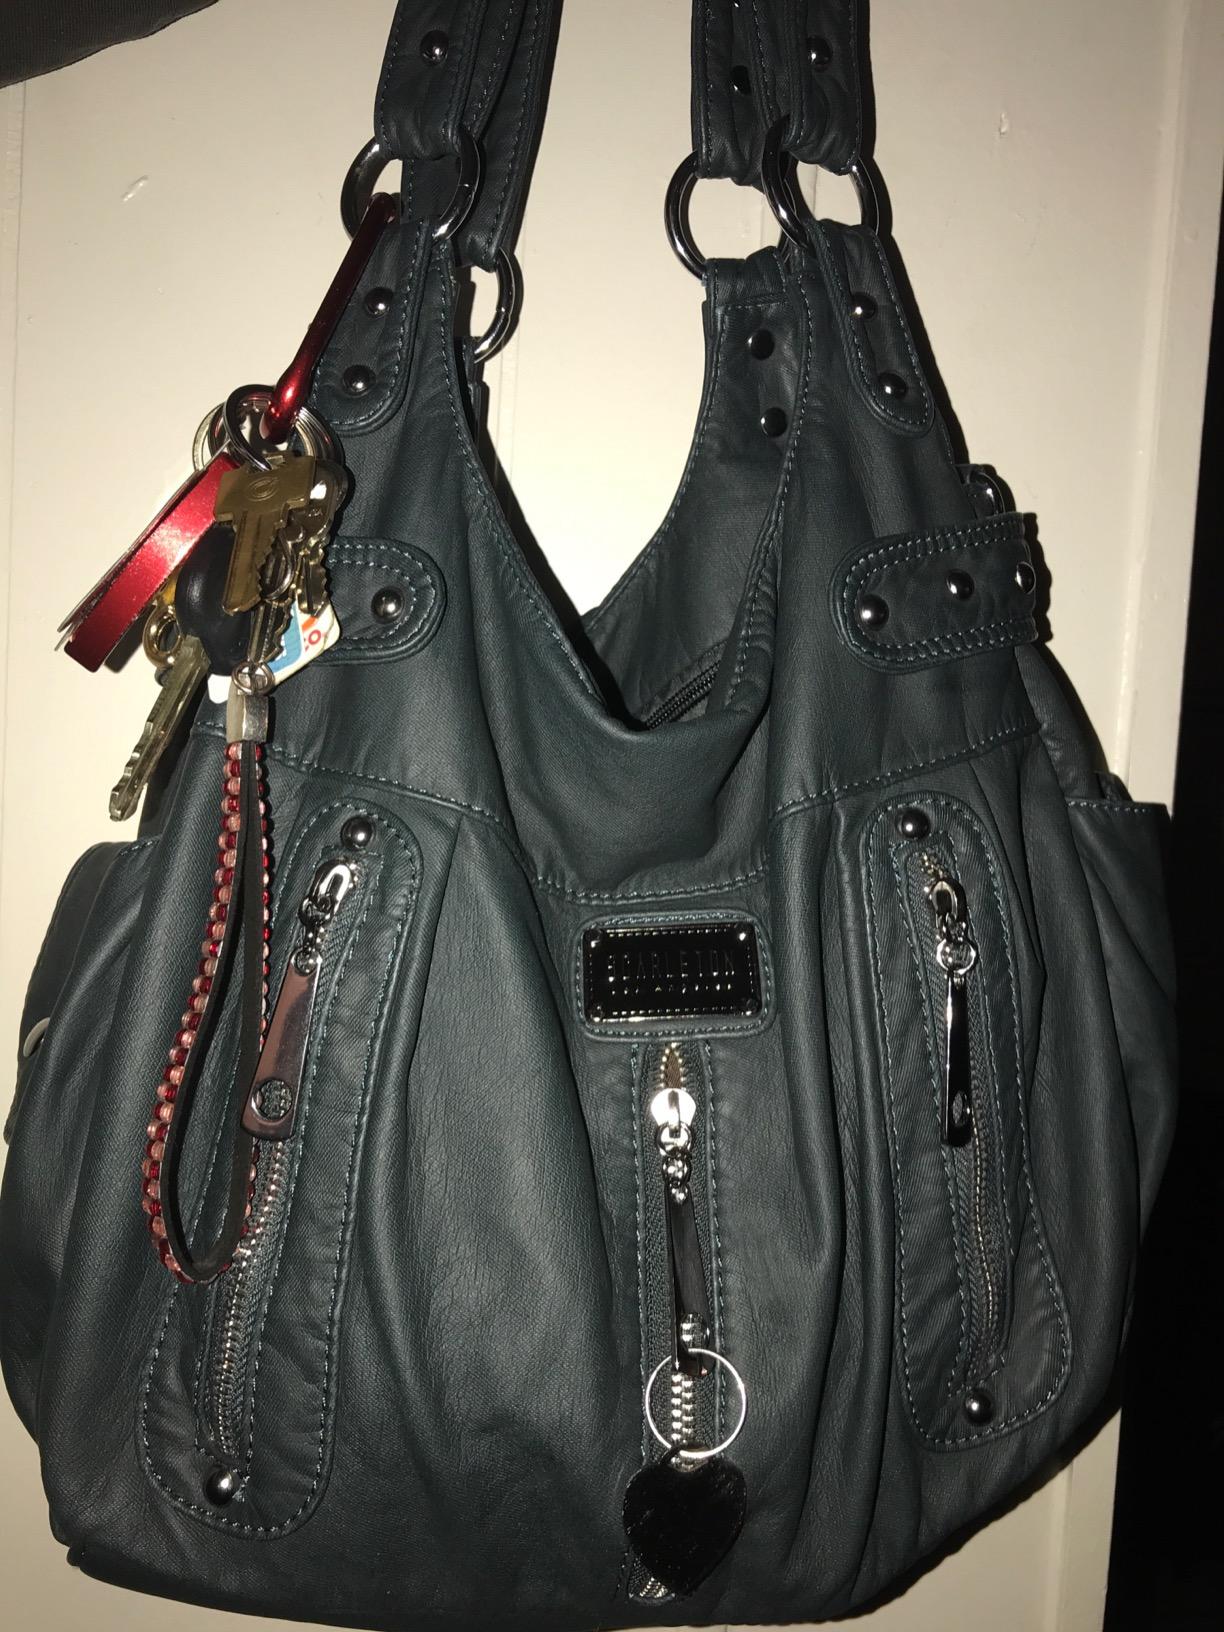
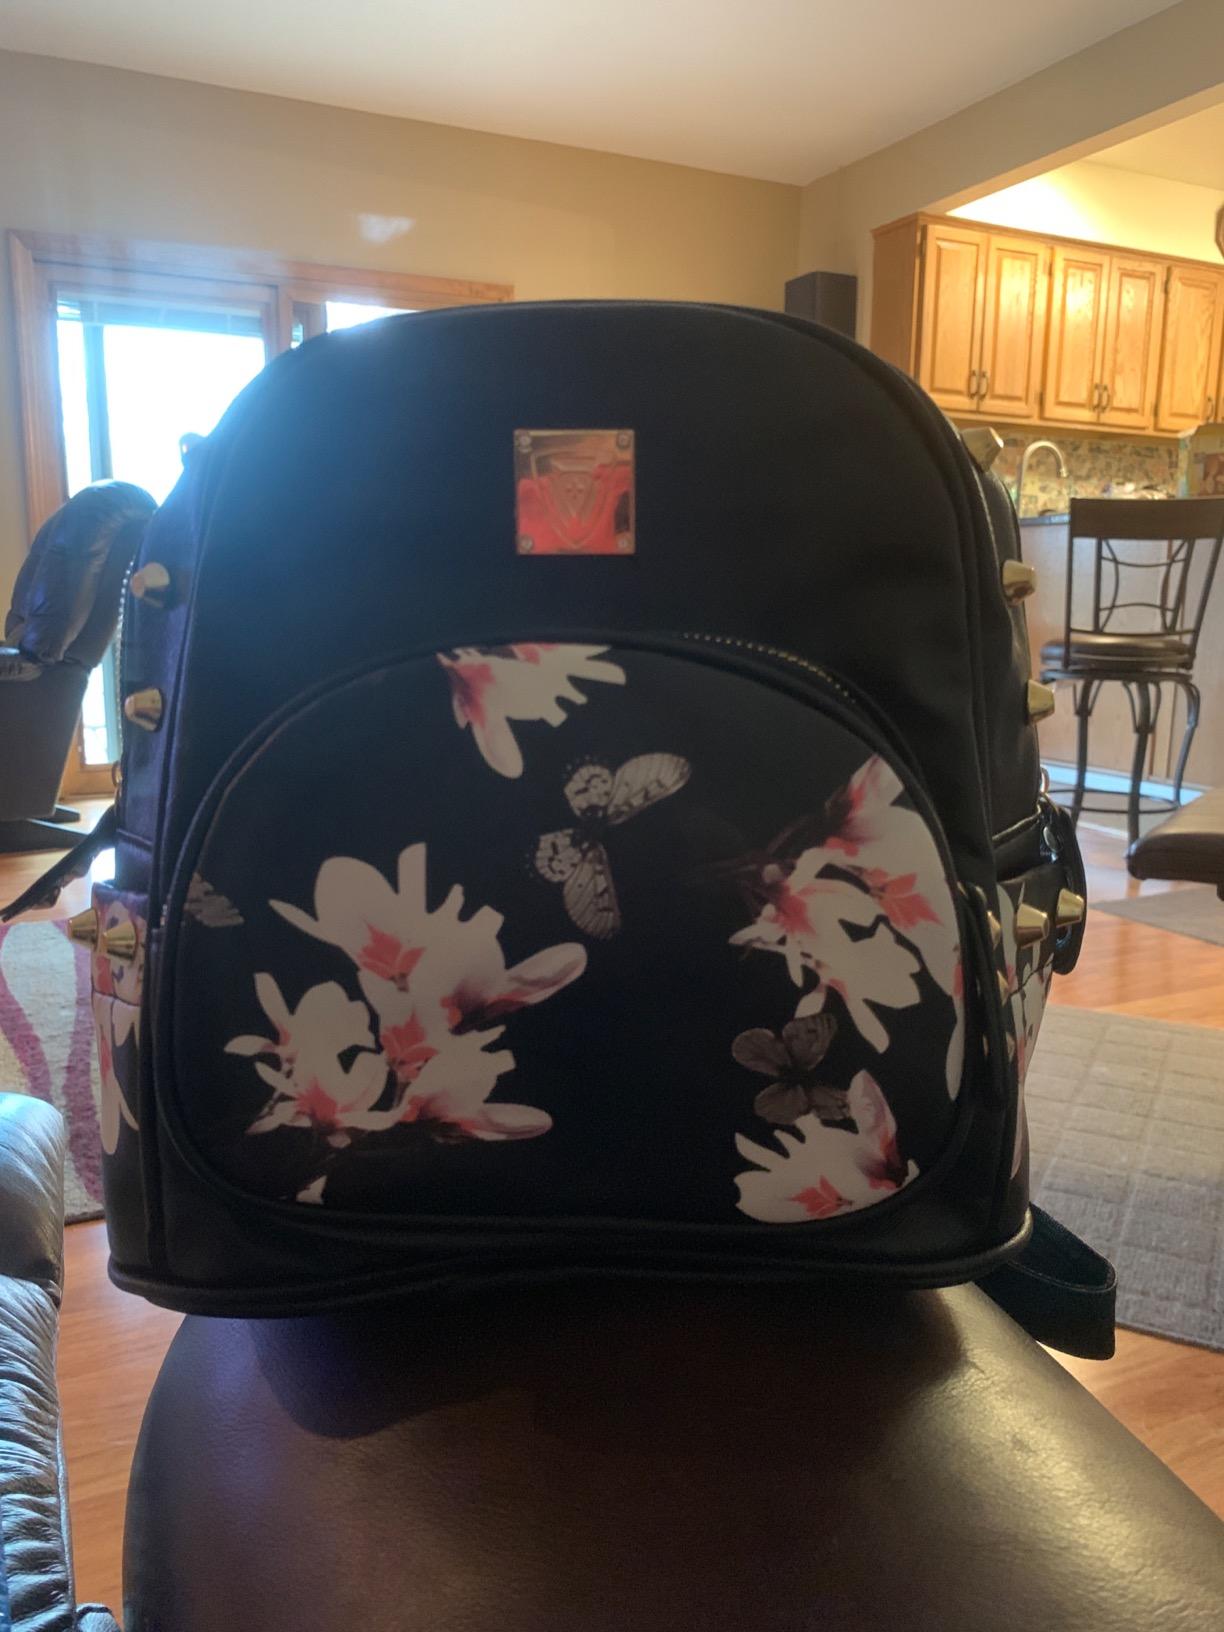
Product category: accessories_handbag
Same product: no